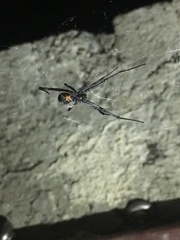
Species: Lactrodectus_hesperus